John C. Fawcett

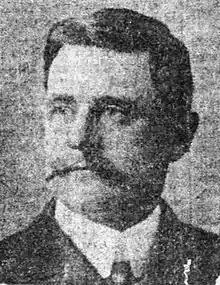
John C. Fawcett (Boston Pilot).

John Crossland Fawcett (18597 July 1908) was a 19th-century American Boston harbor pilot. He is best known for being a member of the Boston Pilots' Association for 19 years. He was an owner and pilot on the pilot boats "Columbia" and "Louise". He died by suicide in his cabin on the pilot boat "Louise" in 1908 off Half Way Rock.